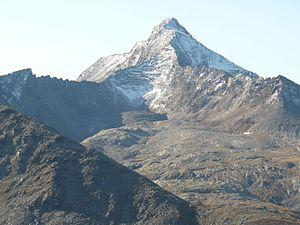
La tour de Lavina est une montagne qui s’élève à 3 308 m d’altitude dans le massif du Grand-Paradis, en Italie.